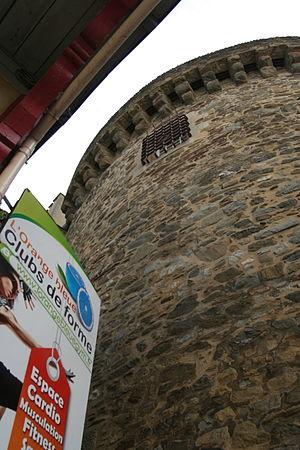
La Tour Duchesne à Rennes. This building is indexed in the Base Mérimée, a database of architectural heritage maintained by the French Ministry of Culture,
L’enseigne l’Orange bleue est une licence de marque française de clubs de forme dont le siège social est basé à Rennes. Elle est spécialisée dans le fitness et la remise en forme à petits prix. La société porte le nom de OB Réseaux.